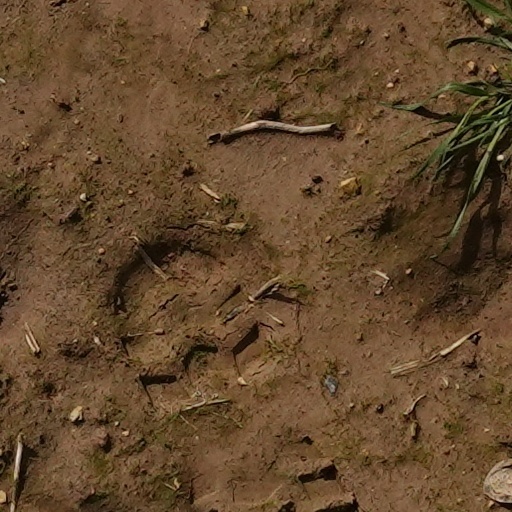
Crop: wheat